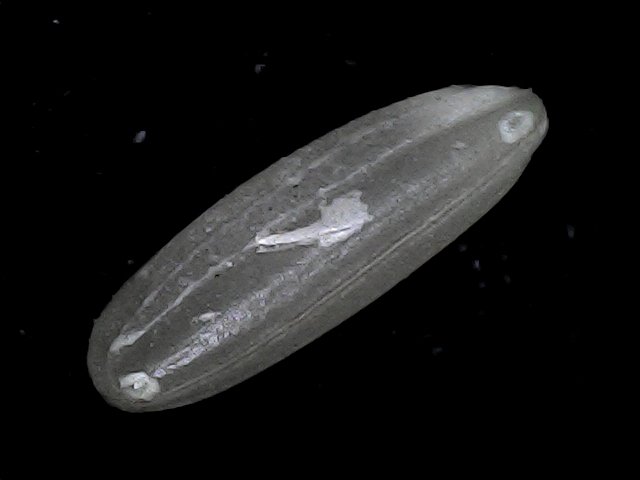
Rice variety: BD79